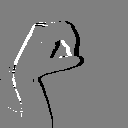
ASL letter: o